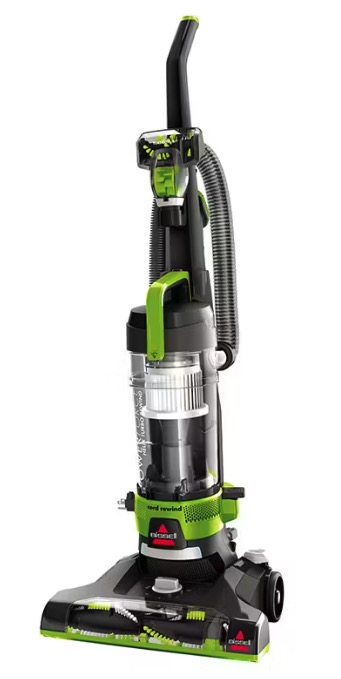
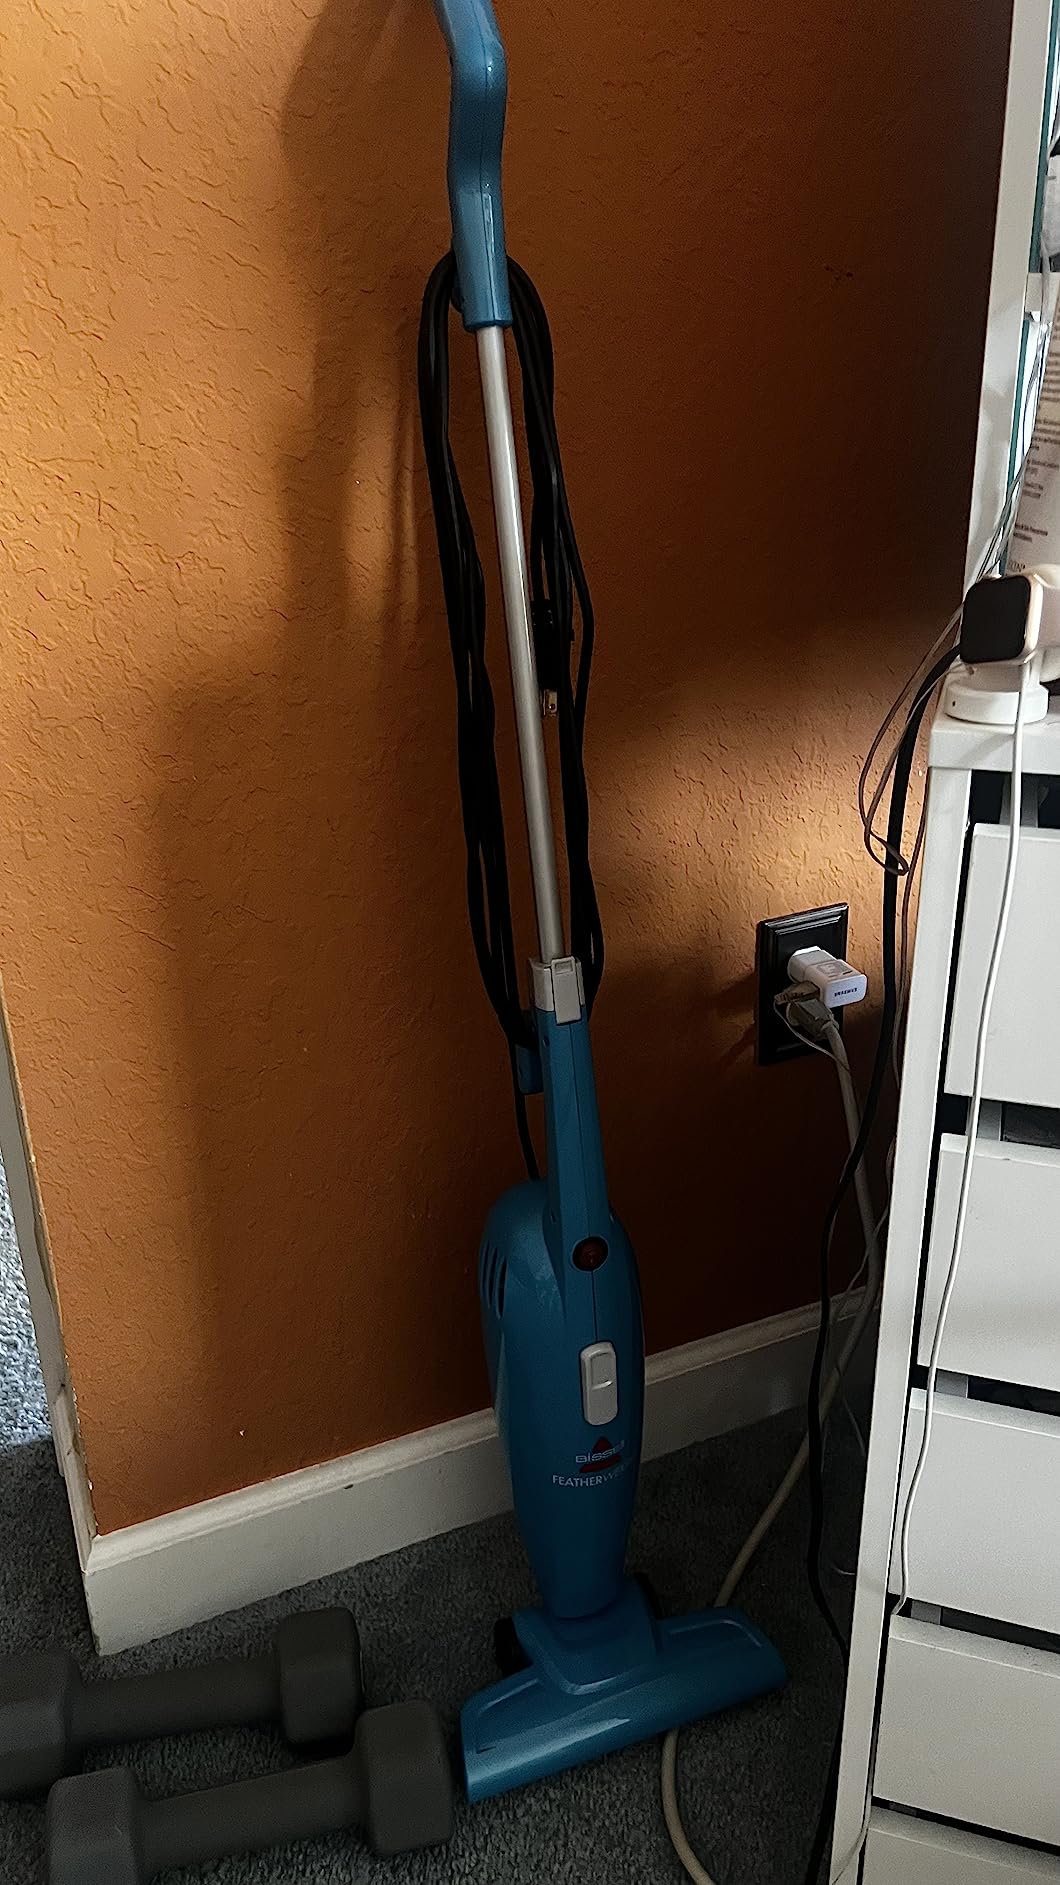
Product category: items_vacuum
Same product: no